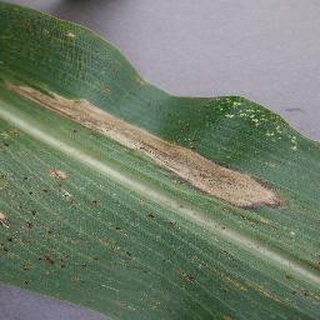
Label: corn_northern_leaf_blight